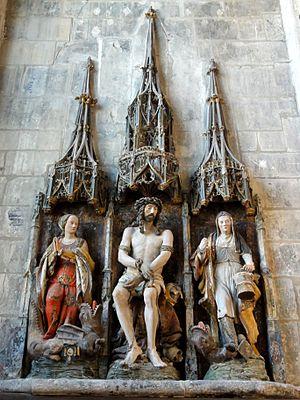
Retable de sainte Marthe, XVIe s.
L'église Saint-Étienne de Beauvais est une église catholique paroissiale située à Beauvais, chef-lieu du département de l'Oise, rue de l'Étamine. Sa fondation à la fin du IIIᵉ siècle est due à saint Firmin. L'on ignore son premier vocable, mais elle a longtemps été dédiée à saint Vaast d'Arras, et un chapitre a existé sous ce titre de 1072 à 1742. Même avant le début de la construction de l'église actuelle au début du XIIᵉ siècle, l'église Saint-Étienne est le centre de la vie municipale, et bien que située en dehors de la cité épiscopale, sa paroisse est l'une des plus importantes de la ville. Sa nef et son transept sont de style roman, hormis les deux premières travées de la nef reconstruites après un incendie à la fin du XIIᵉ siècle, et les murs orientaux du transept en grande partie remaniés au XVIᵉ siècle. Dans la nef, l'on trouve une élévation à trois étages avec triforium. Le voûtement d'ogives des bas-côtés a vraisemblablement commencé vers 1120, mais l'on suppose que le chœur roman terminé avant cette date était voûté d'ogives dès le départ.